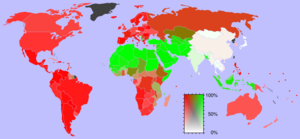
Le Dialogue interreligieux dans l'islam se déroule à plusieurs niveaux. C'est d'abord le dialogue avec les religions monothéistes, notamment les religions abrahamiques, les religions polythéistes et panthéistes, mais aussi les croyances animistes, à l'autre côté le dialogue des trois grandes divisions de l'islam, les sunnites, chiites et aux kharidjites.
Le « Grand Moyen-Orient » est un terme utilisé par le président George W. Bush et son administration pour désigner un espace s'étendant du Maghreb et de la Mauritanie au Pakistan et à l'Afghanistan, en passant par la Turquie, le Machrek et l'ensemble de la péninsule Arabique. L’expression « Greater Middle East », où greater reste un adjectif comparatif, apparaît de façon épisodique à partir des années 1950 et a commencé à être utilisée de façon plus fréquente dans les analyses stratégiques américaines dès la fin des années 1970, mais c'est véritablement son emploi en 2004 qui a suscité la polémique.